Devil Island

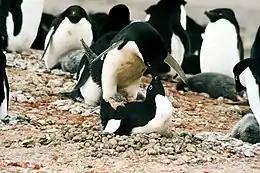
The island is an important breeding site for Adélie penguins

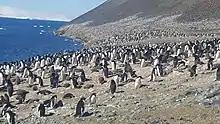

The site has been identified as an Important Bird Area (IBA) by BirdLife International because it supports a large breeding colony of about 15,000 pairs of Adélie penguins. Other birds recorded as nesting there include brown skuas and snow petrels.